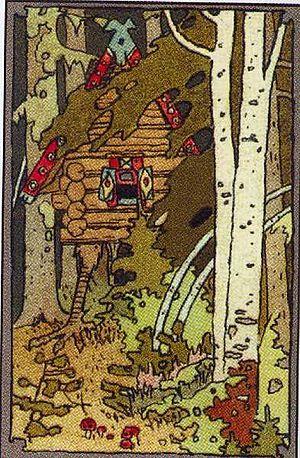
Baba Yaga est une figure marquante du conte russe et plus généralement slave. La baba Yaga est la figure féminine surnaturelle la plus fréquente du conte russe, elle n'existe nulle part ailleurs.